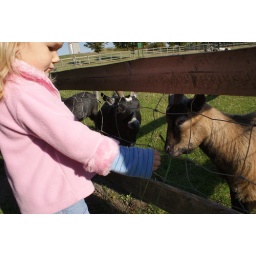
Despite having plenty of grass in their field the goats were very interested in the grass we offered them.